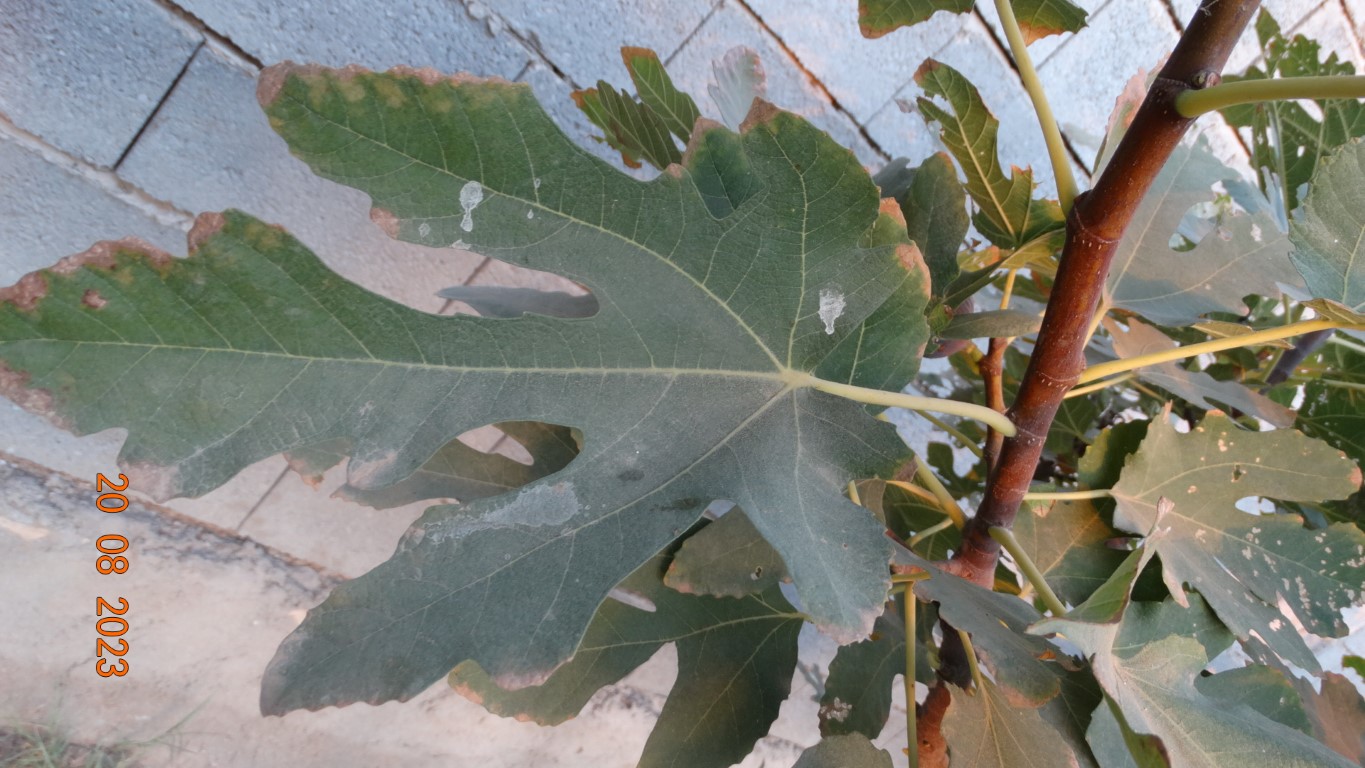
Label: infected